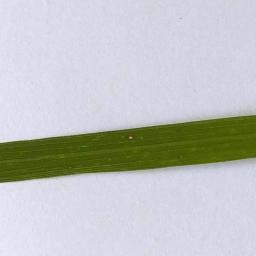
Label: Rice___Leaf_Blast